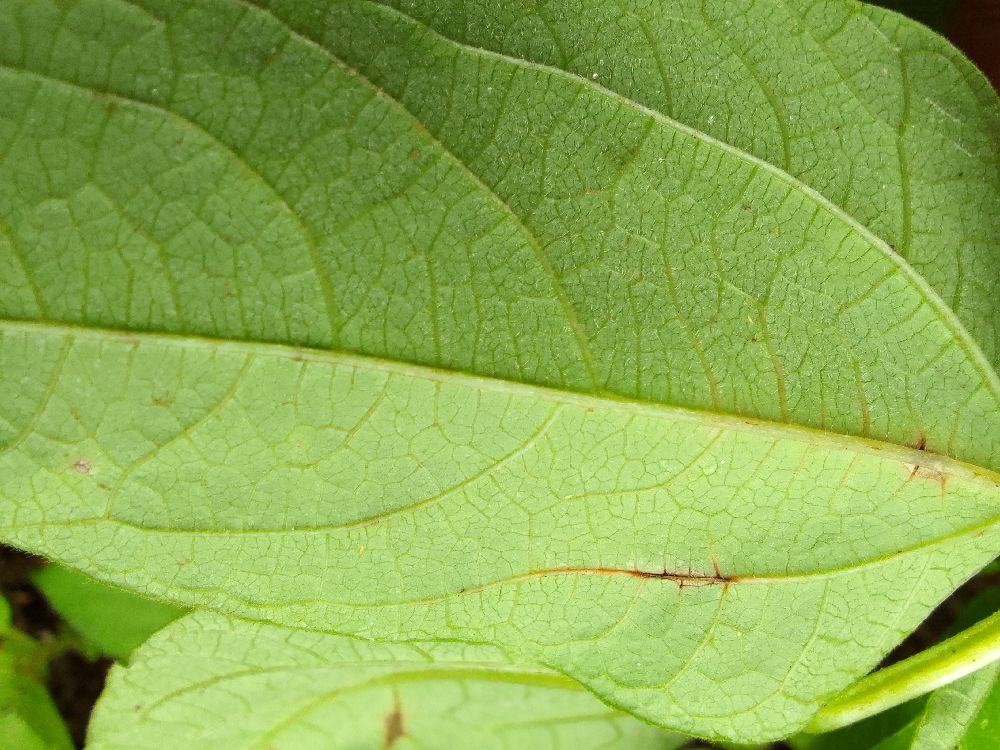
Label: anthracnose